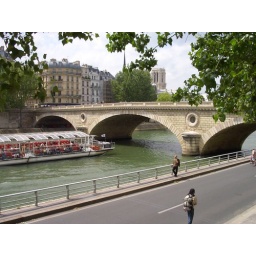
First day in Paris, walking along the River Seine, with a tour boat about to go under a bridge.